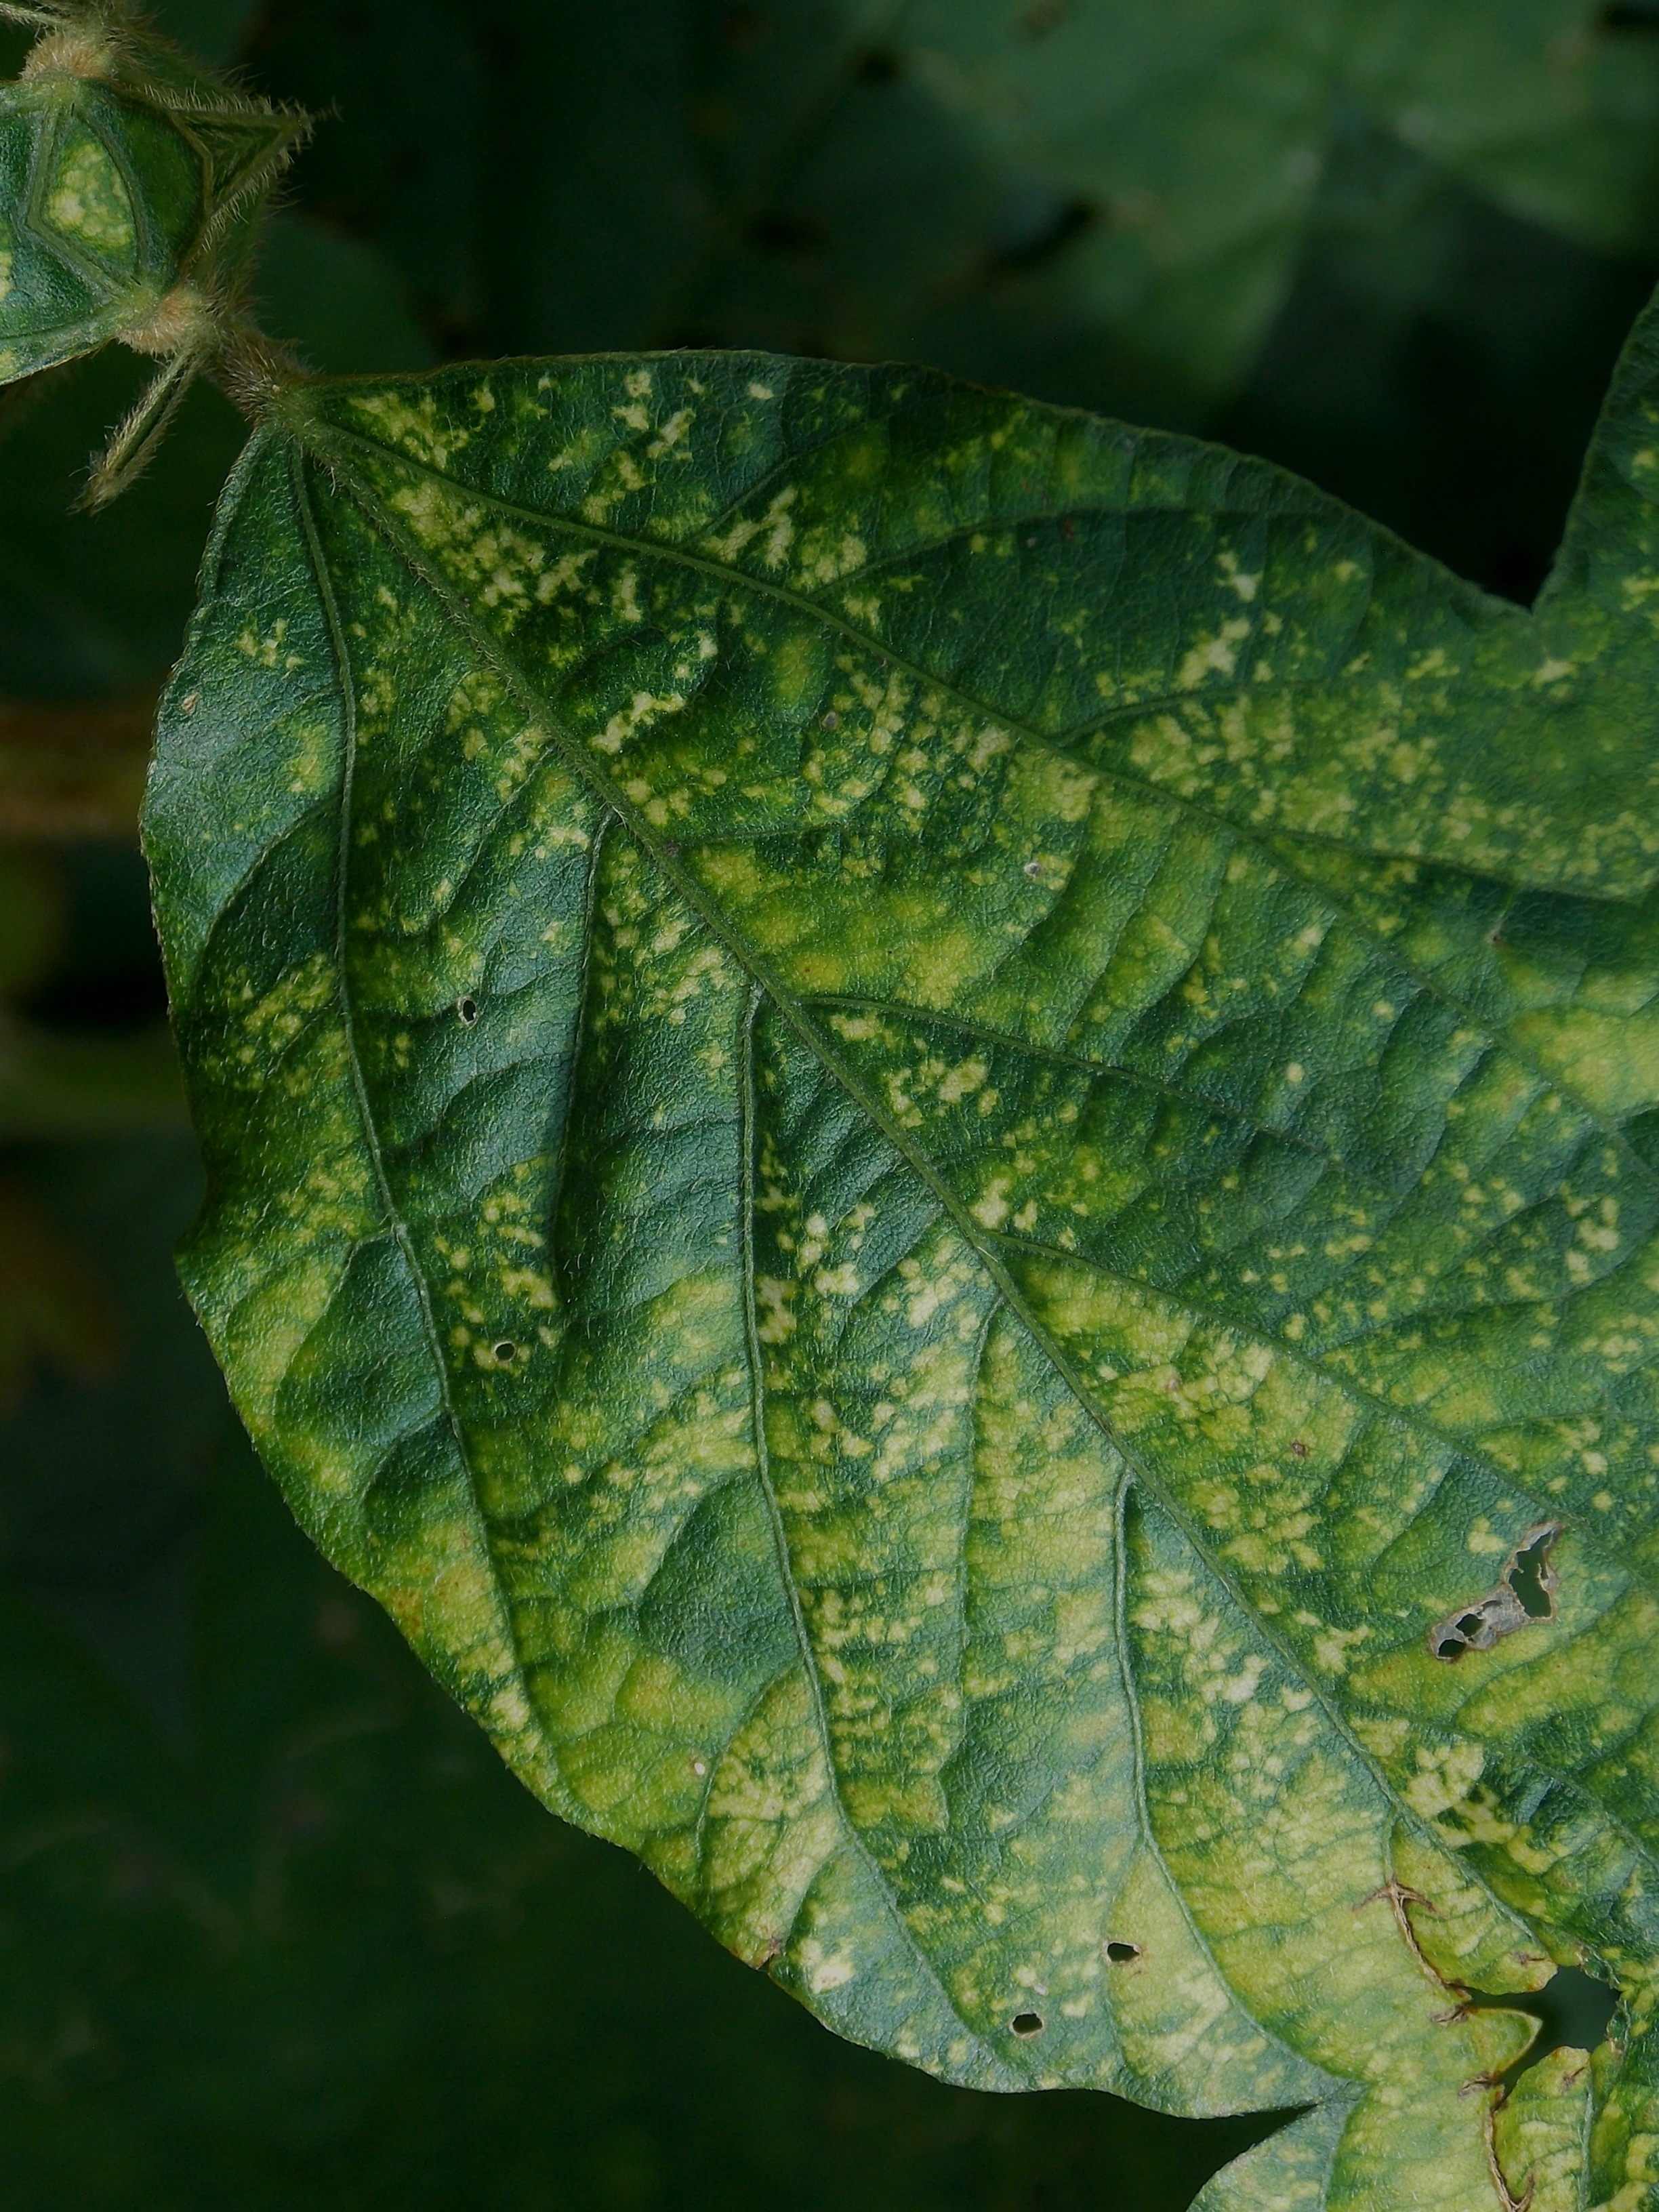
Label: Disease